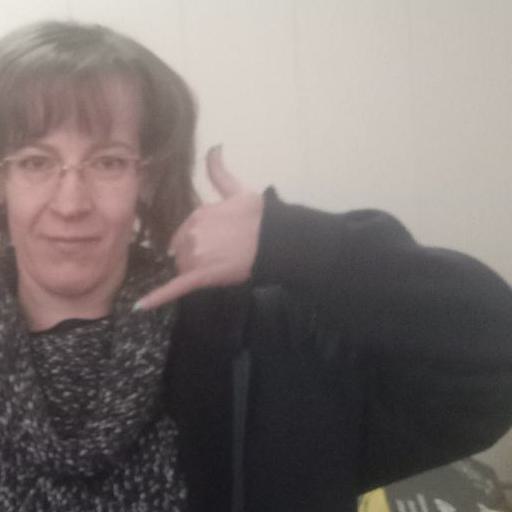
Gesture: call